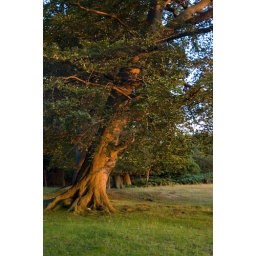
In Knole Park, near Sevenoaks. The sun lit up the tree a lovely orange colour